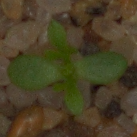
Label: scentless_mayweed